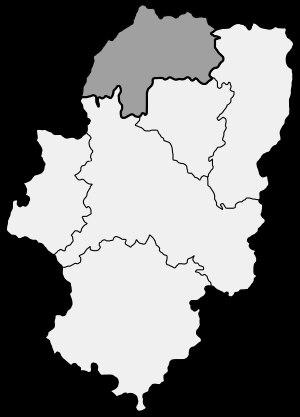
Ceci est une liste des évêques de Jaca, à la tête du diocèse de Jaca depuis sa création à aujourd’hui.